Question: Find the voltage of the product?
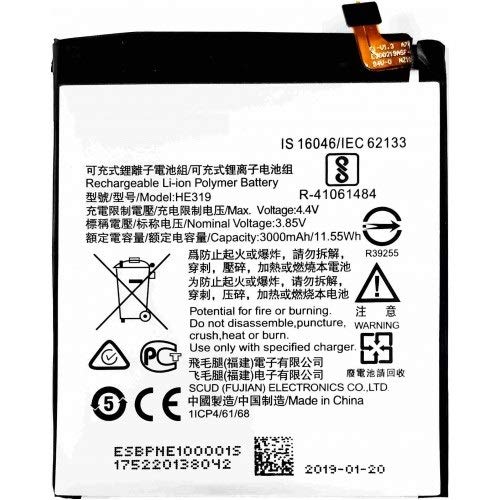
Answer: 4.4 volt